Conrad Balatoni

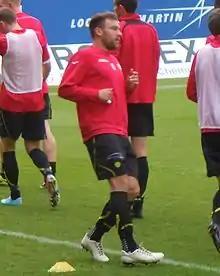
Conrad warming up for Partick Thistle

Conrad Balatoni (born 27 January 1991) is an English professional footballer who plays as a defender for the Civil Service Strollers.